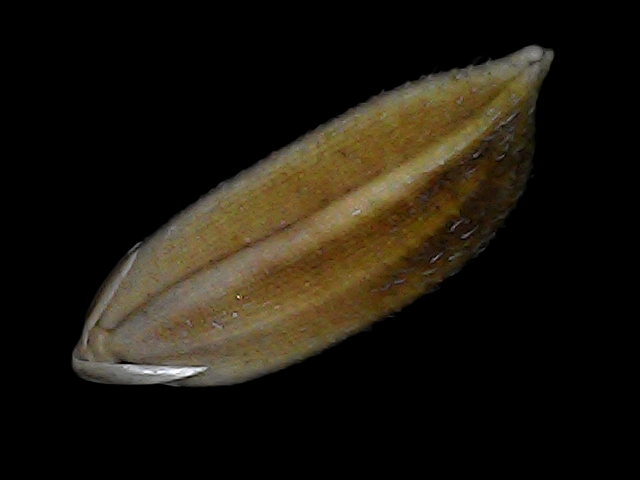
Rice variety: Bd91